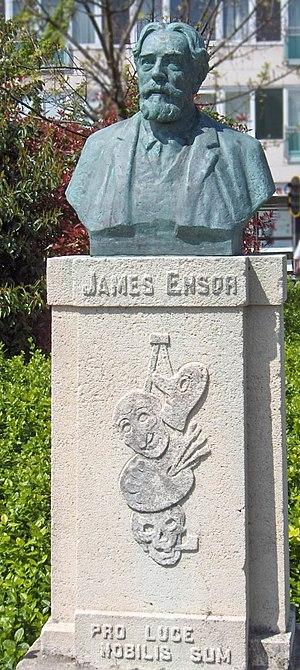
Edmond Alfred de Valériola, né à Schaerbeek le 7 février 1877 et mort à Bruxelles en 1956, est un sculpteur et médailleur belge.